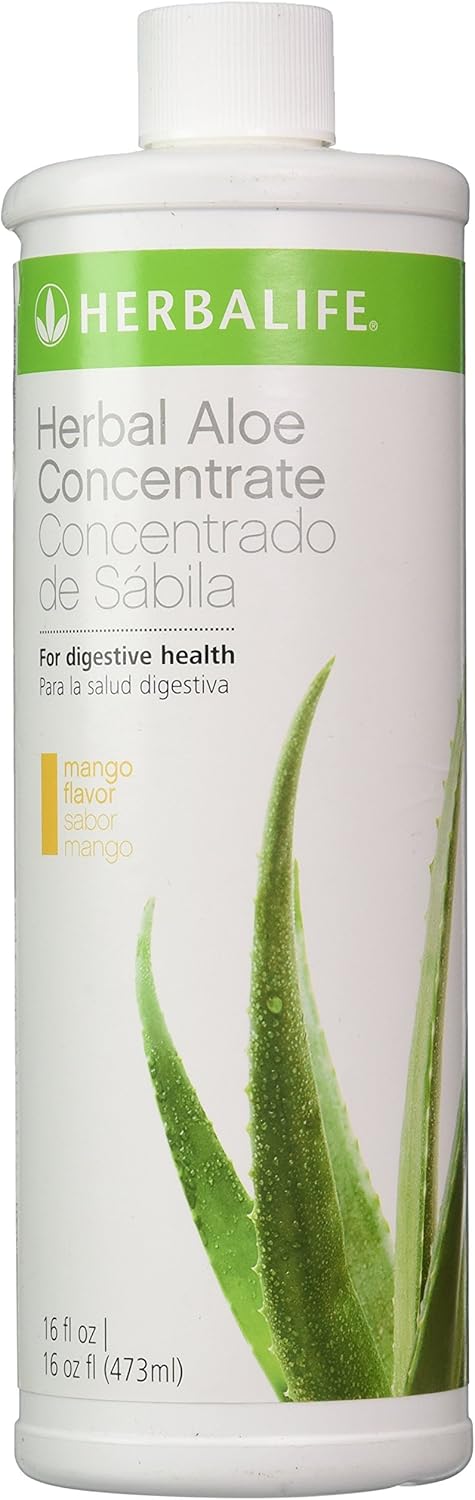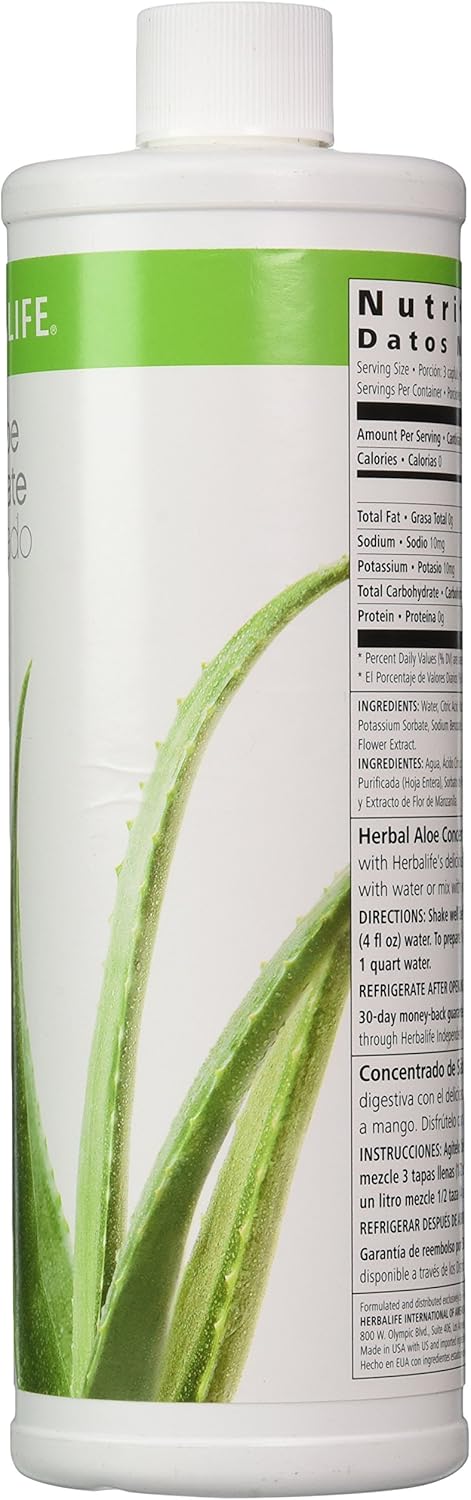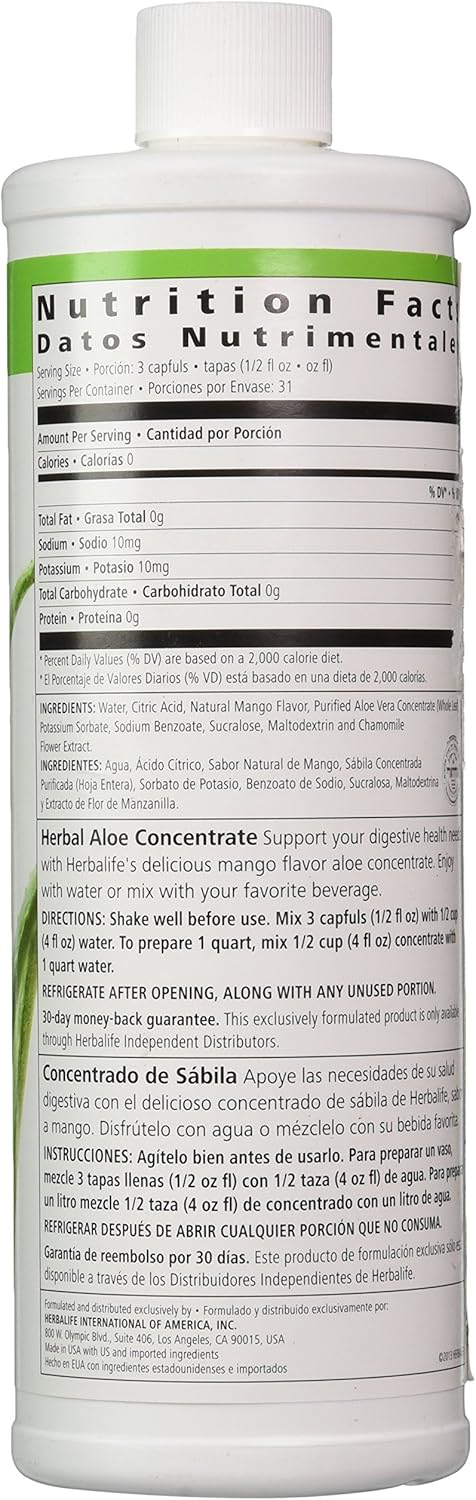
Herbalife Herbal Aloe Drink (Concentrate)16 oz - New Mango Flavor!
Category: Health & Personal Care
Supports healthy digestive function by soothing the stomach and alleviating occasional indigestion. Details Herbal Aloe Concentrate is made from the aloe plant which contains natural enzymes, vitamins, minerals, and amino acids that help support healthy digestion. Usage Mix 3 capfuls (15 ml") with 120 ml (4 fl. oz.") water. To prepare 1 quart of ready-to-consume drink, mix 1/2 cup (120 ml") concentrate with 1 qt. water. Refrigerate product after opening.
Features: Relieves occasional indigestion | Improves nutrient absorption | Enhances intestinal health | Contains antioxidants